Sahib Bibi Aur Ghulam

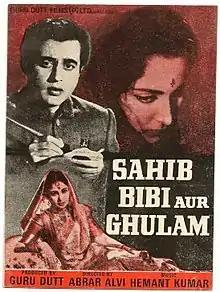
Theatrical release poster

Sahib Bibi Aur Ghulam is a 1962 Indian Hindi-language drama film directed by Abrar Alvi and produced by Guru Dutt, who also co-stars in it alongside Meena Kumari, Rehman, and Waheeda Rehman. It is a remake of the 1956 Bengali film "Saheb Bibi Golam", which itself is based on Bimal Mitra's 1953 novel of the same name. It is set in the 19th century during the British Raj and focuses on Bhoothnath (Dutt), who meets Chhoti Bahu (Kumari), the lonely wife of a "zamindar" (Rehman). The film follows Chhoti Bahu's effort to keep her husband—who likes drinking and watching tawaifs perform—at their home by drinking with him. She becomes addicted to alcohol, leading both of them into bankruptcy.